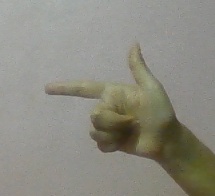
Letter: yaa